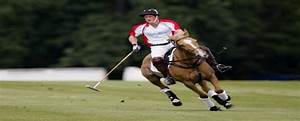
Label: horse